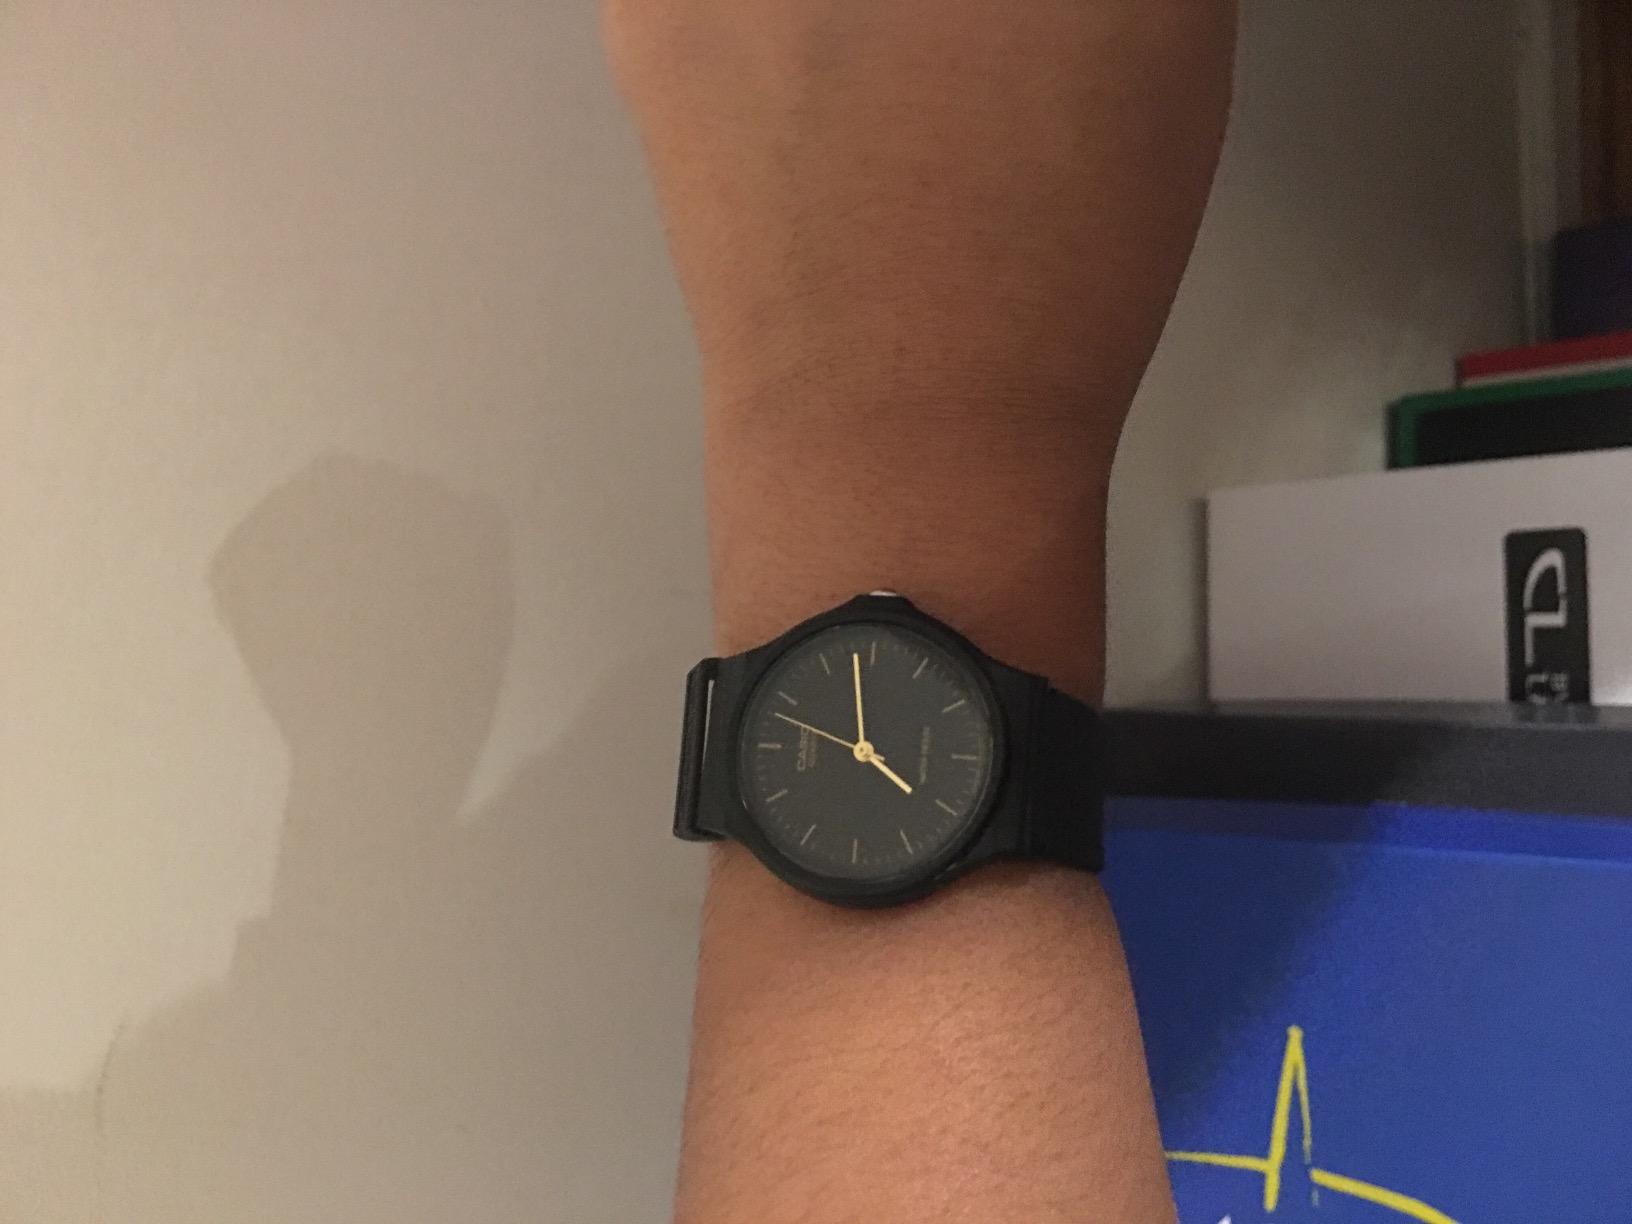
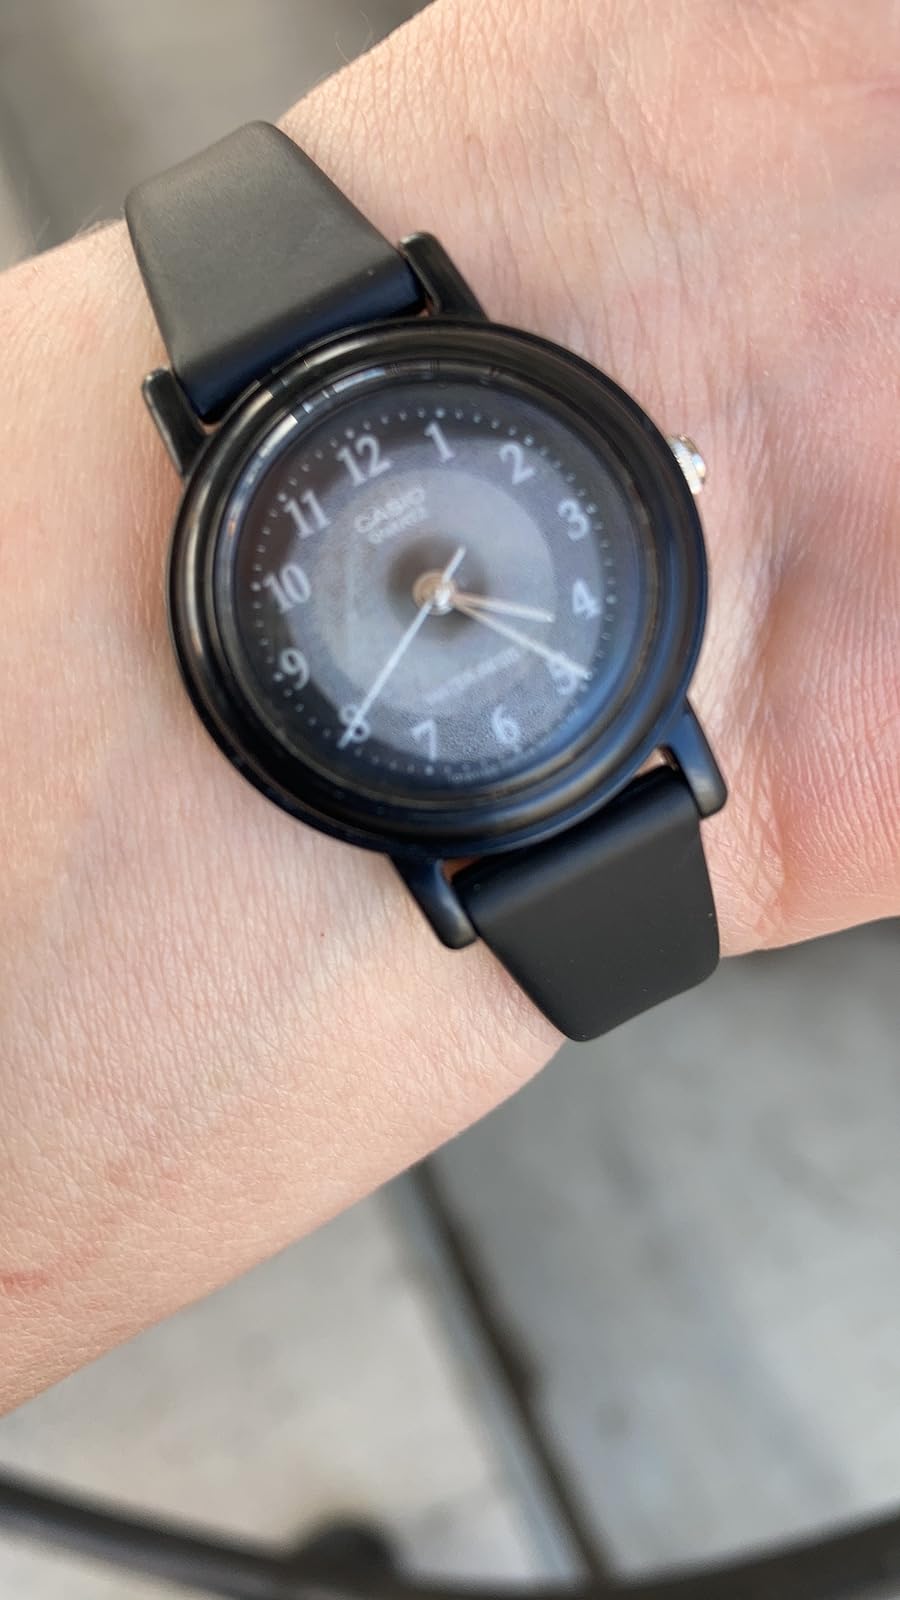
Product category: accessories_watch
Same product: no